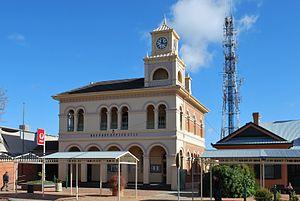
Hay est une ville de 2 636 habitants de l'ouest de la Riverina au sud ouest de la Nouvelle-Galles du Sud en Australie, sur la rivière Murrumbidgee, à 719 kilomètres de Sydney et à 409 de Melbourne.